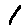
Label: 1